John Scott (ice hockey, born 1982)

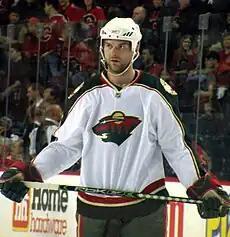
Scott with the Minnesota Wild in March 2009

On July 1, 2010, Scott left the Wild as a free agent and signed a two-year contract with the newly crowned Stanley Cup champion Chicago Blackhawks. After being a healthy scratch for the first two games of the first round of the 2011 playoffs, On April 17, 2011, Scott made his Stanley Cup playoff debut in game three of the series against the Presidents' Trophy-winning Vancouver Canucks, replacing the injured Bryan Bickell. After playing his normal wing position in game three's 3–2 loss, Scott was moved to defense for games four and five after Brent Seabrook suffered a concussion in game three. After Seabrook's return in game six of the series, Scott was moved from defense back to wing. After the Blackhawks recovered from their 3–0 series deficit by winning games four, five and six to force a game seven, Scott was labeled as a healthy scratch for the seventh game as the Blackhawks would lose the game 2–1 in overtime for a 4–3 series defeat.